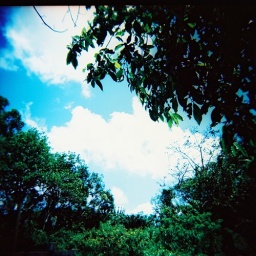
My fixation for trees against the sky obviously applies to my Holga, too. d: